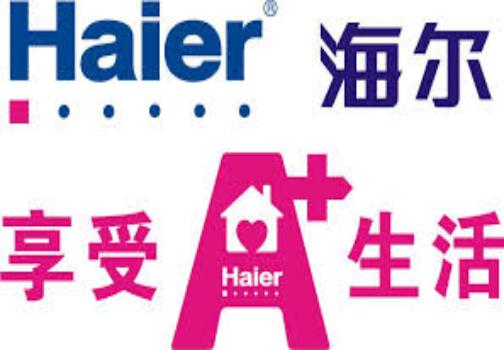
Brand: haier
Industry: Electronic